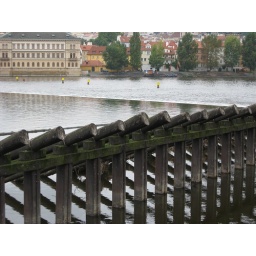
The house upon the river